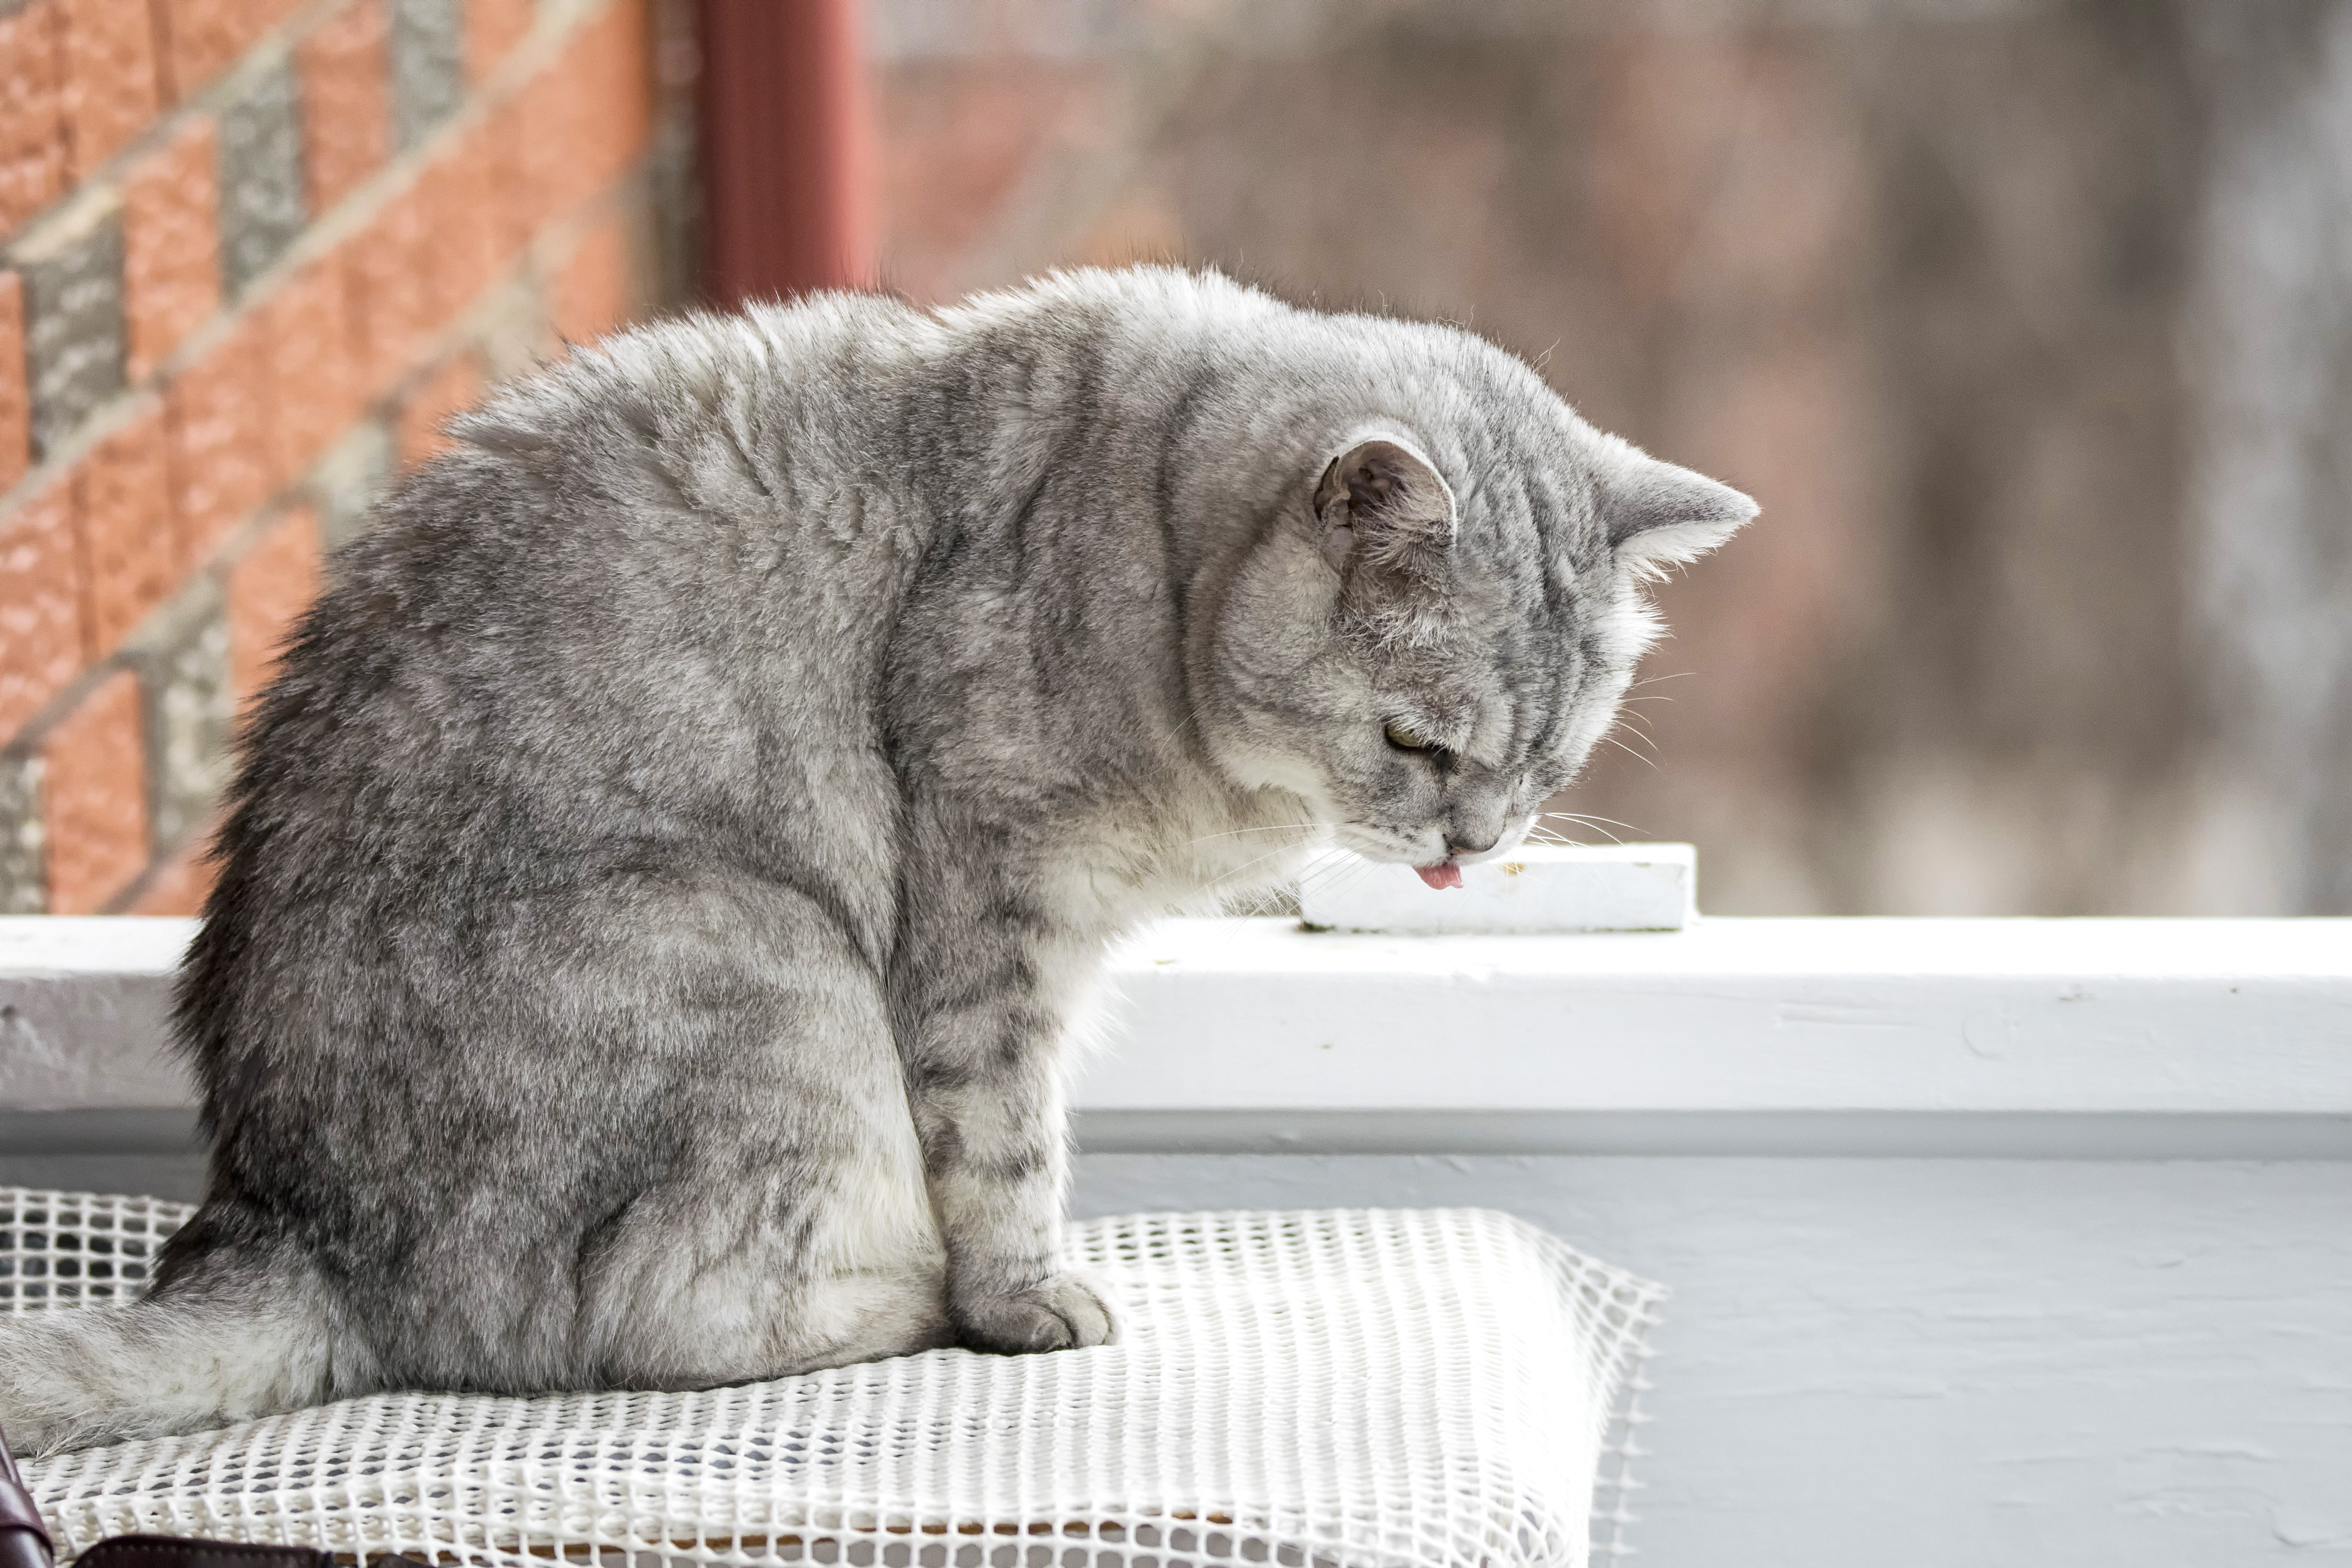
cat, mammal, fauna, whiskers, canada, vertebrate, chat, quebec, sherbrooke, british shorthair, tabby cat, european shorthair, wild cat, small to medium sized cats, cat like mammal, domestic short haired cat